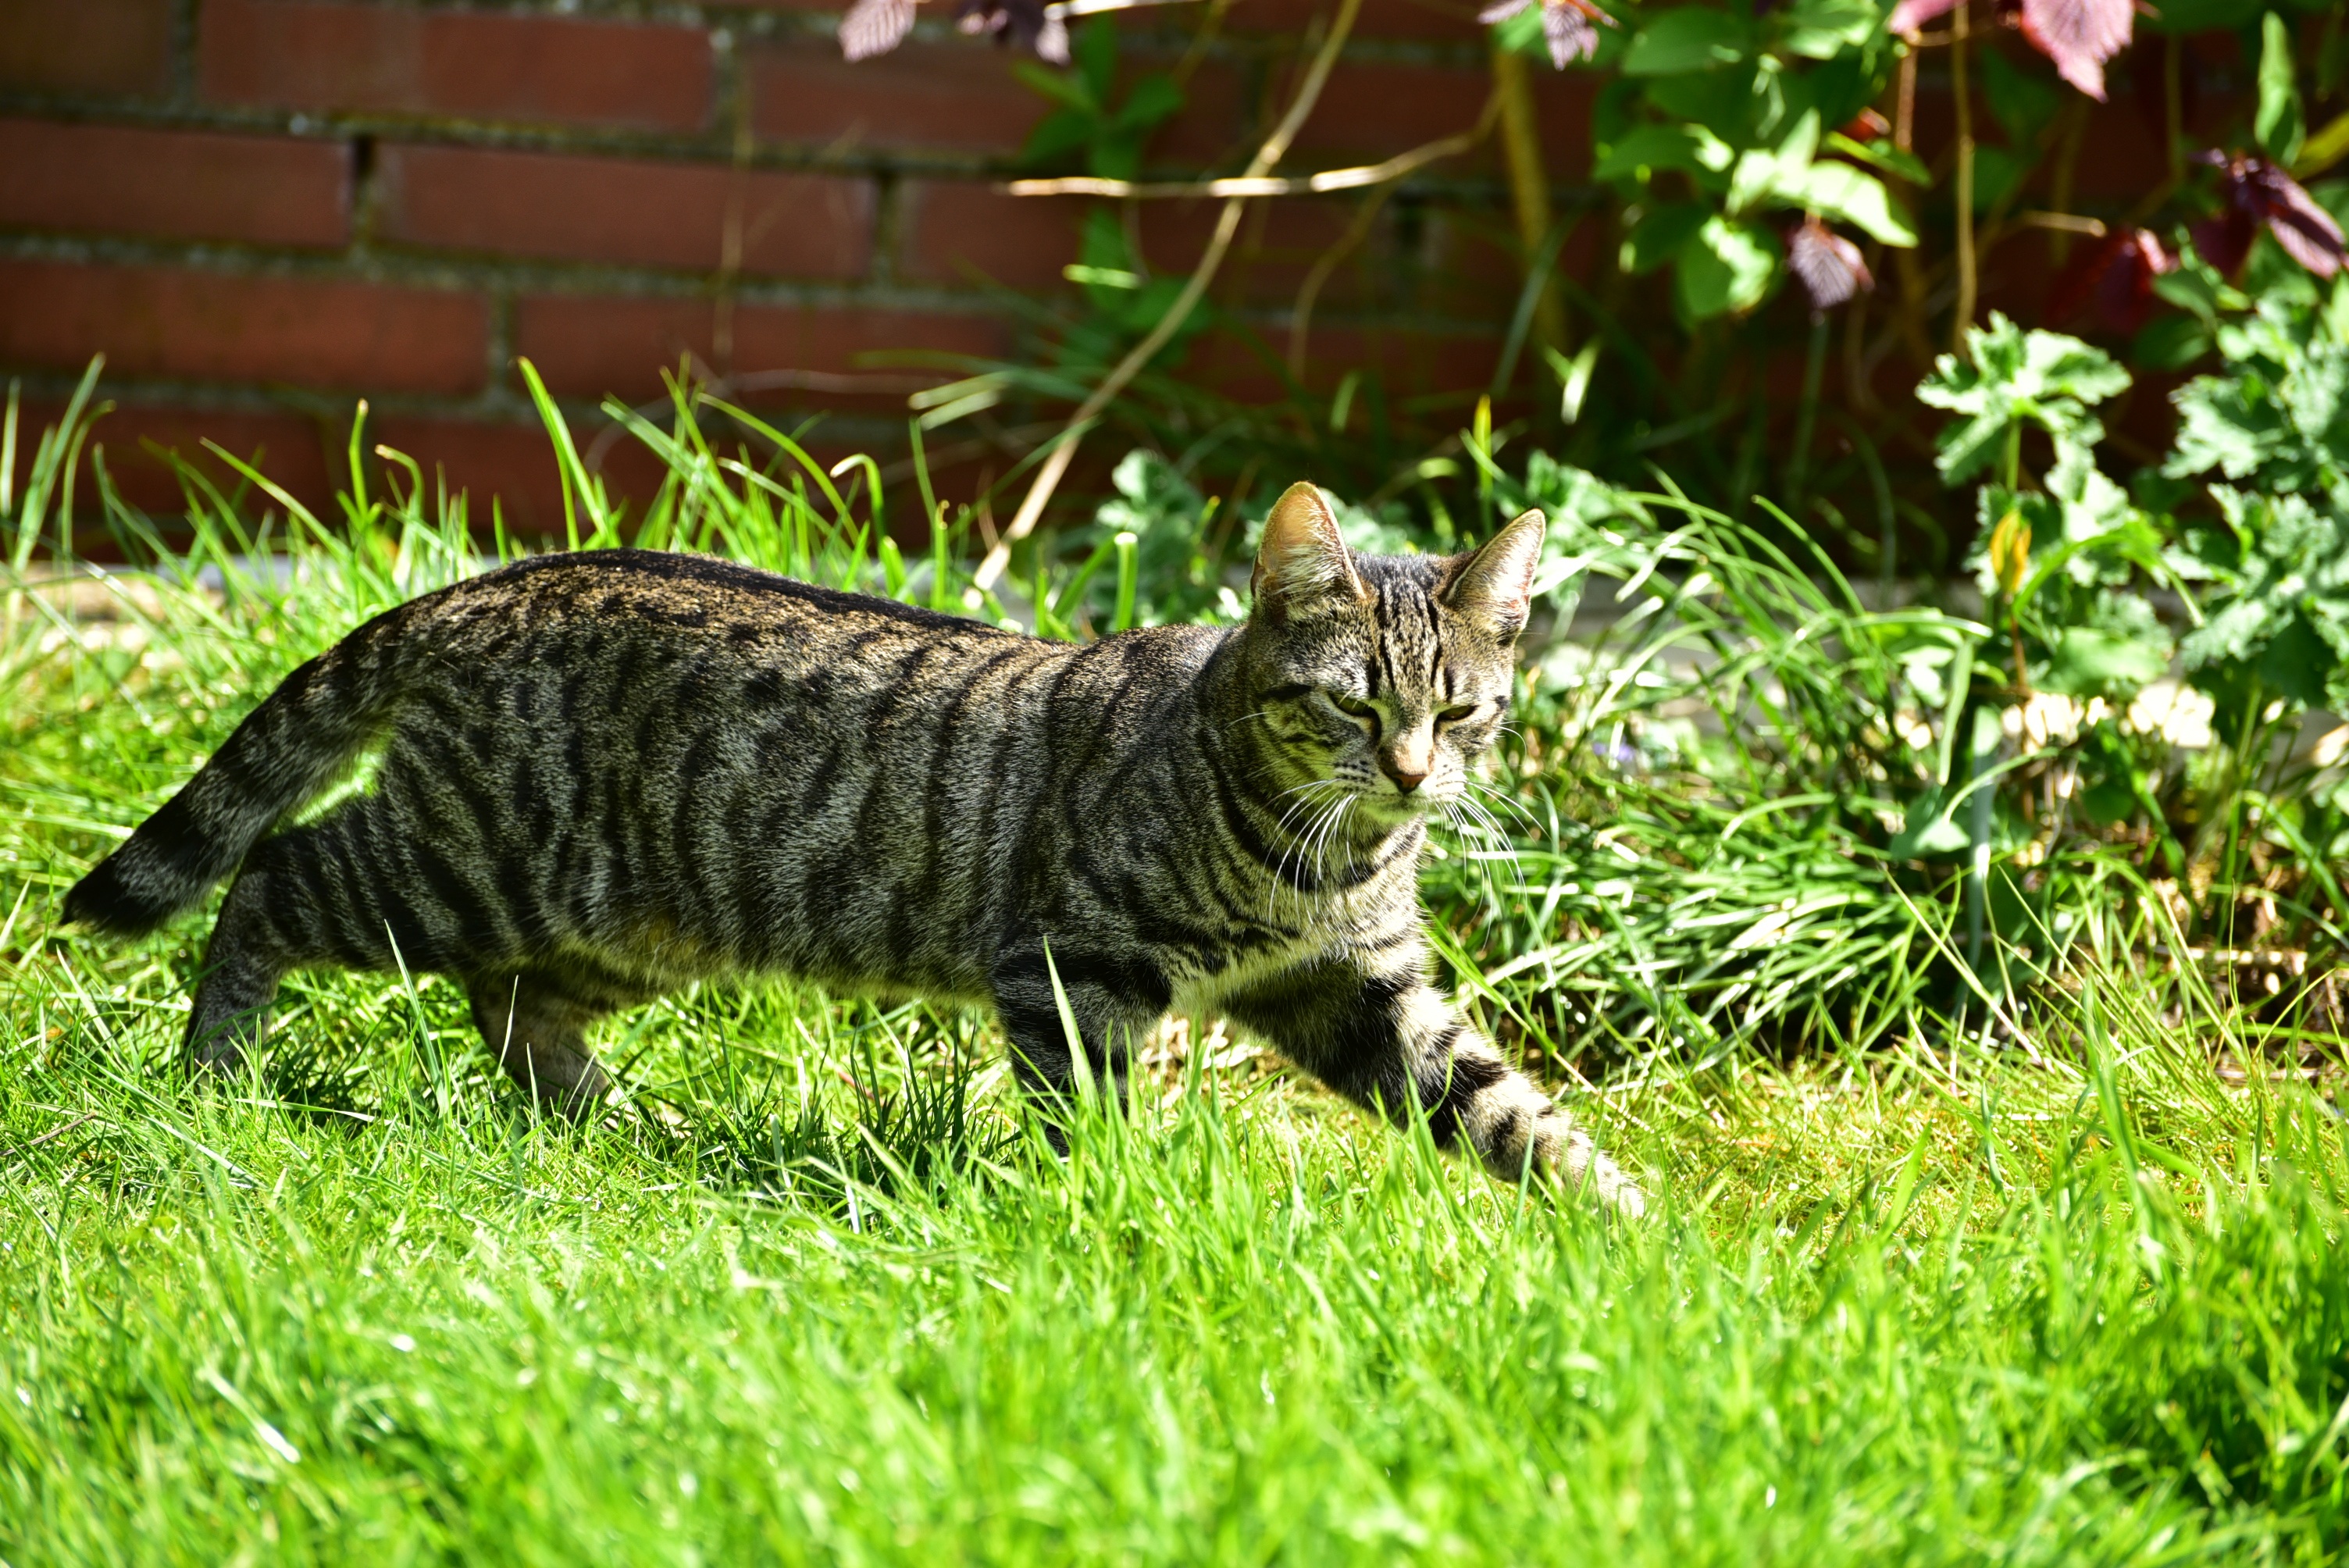
grass, cute, kitten, cat, small, mammal, fauna, vertebrate, sneak, bengal, getiegert, graugetiegert, wild cat, small to medium sized cats, cat like mammal